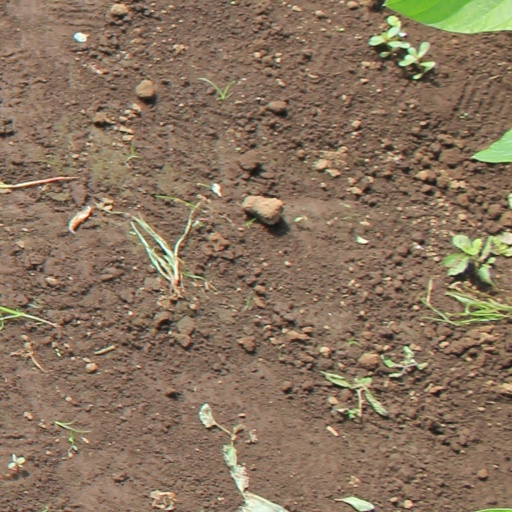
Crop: soybean